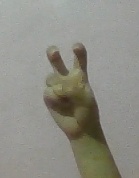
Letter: toot